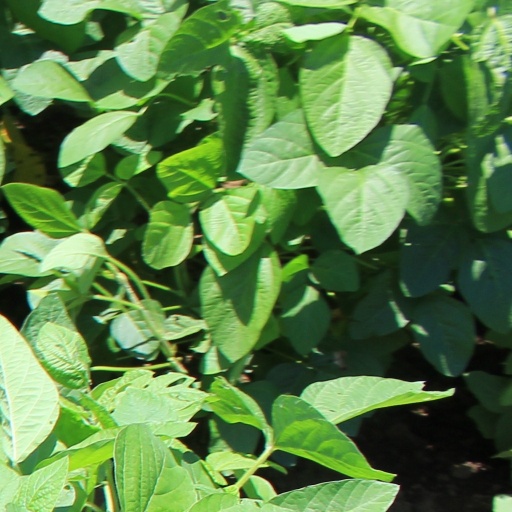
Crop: soybean